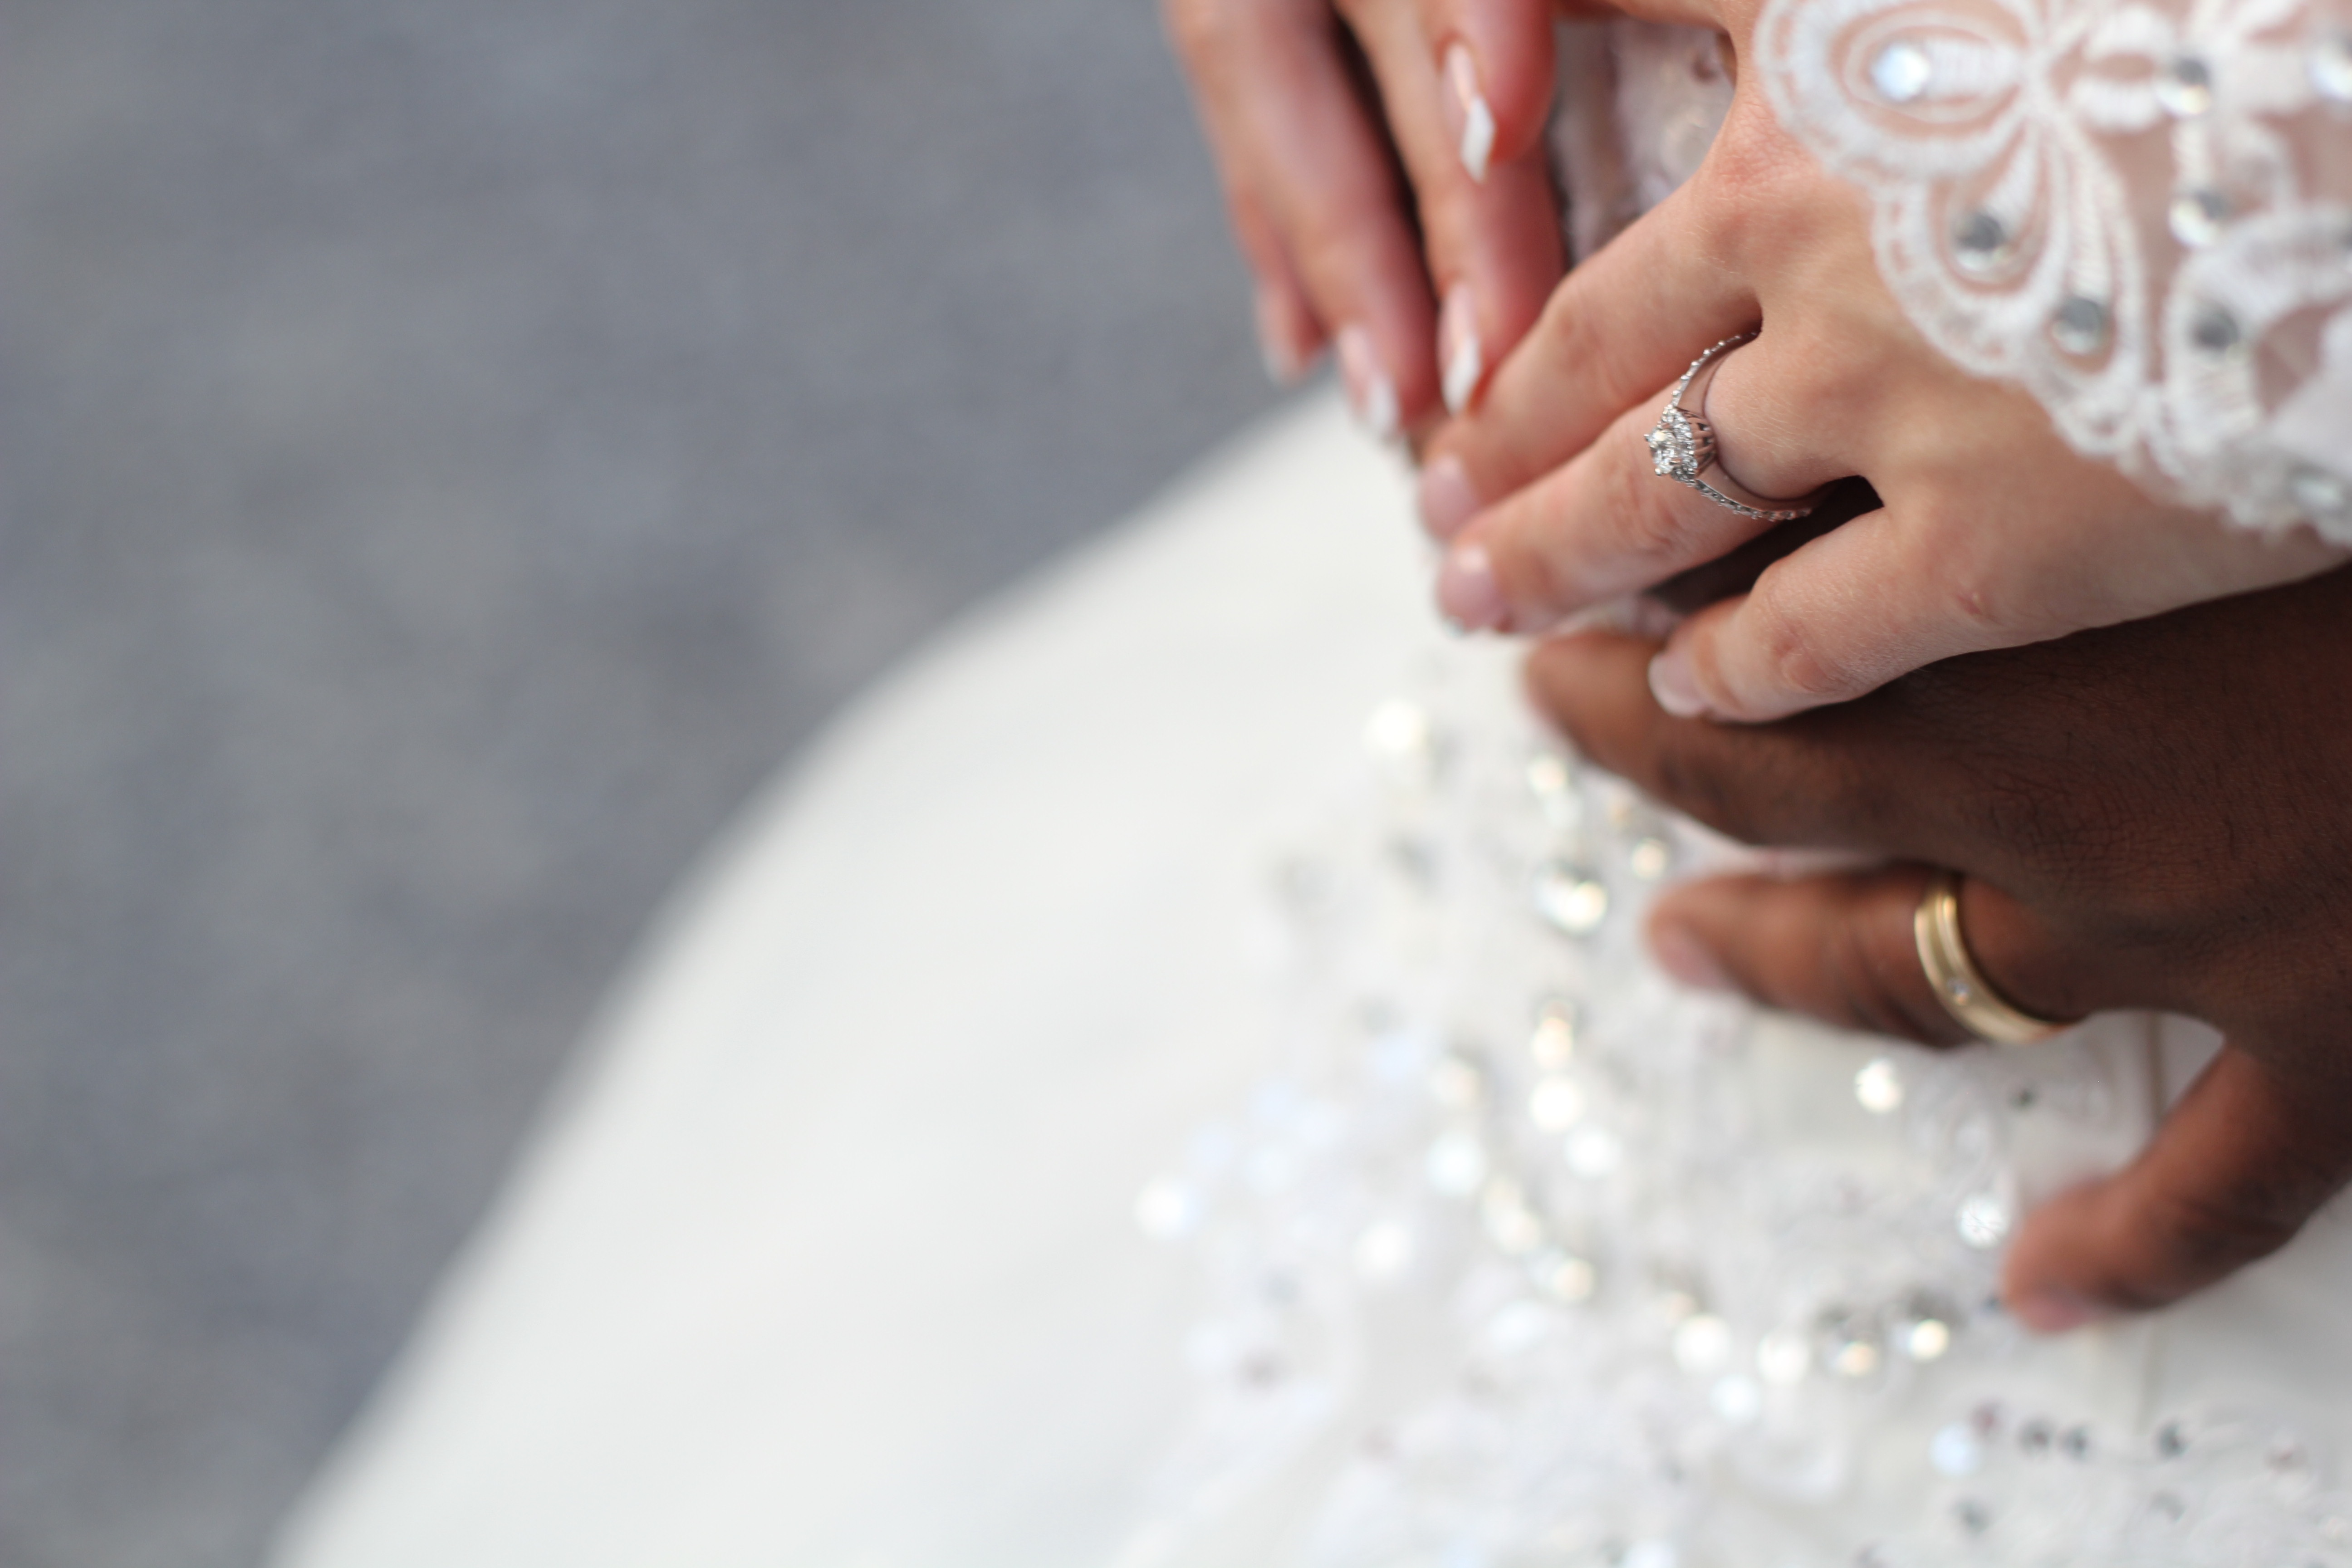
hand, person, ring, finger, wedding, wedding dress, bride, nail, holding, bridal clothing